Caterina Davinio

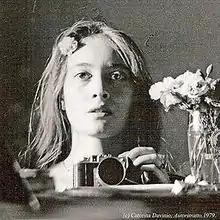
Caterina Davinio, "Self-Portrait", Munich 1979.

Caterina Davinio participated in more than three hundred international art exhibitions in the world, among them: "Biennale de Lyon" (two editions), "Poliphonyx" (in Barcelona and in Paris), Liverpool Biennial ("Independents", Online Venue), "ParmaPoesia", "VeneziaPoesia" (Nanni Balestrini curator), "RomaPoesia", "Biennale di arti elettroniche, cinema e televisione" of Rome (Marco Maria Gazzano curator), "Le tribù dell'Arte", "Tribù del video e della performance" (Rome, Galleria Comunale d'Arte Moderna e Contemporanea, Achille Bonito Oliva curator), "Artmedia VII" (University of Salerno, Mario Costa curator), "E-Poetry Festival" (University of Barcelona, University SUNY Buffalo, NY), "Interactiva, New Media Art Biennial, Merida", Mexico, Hong Kong Artists' Biennial, and many others.